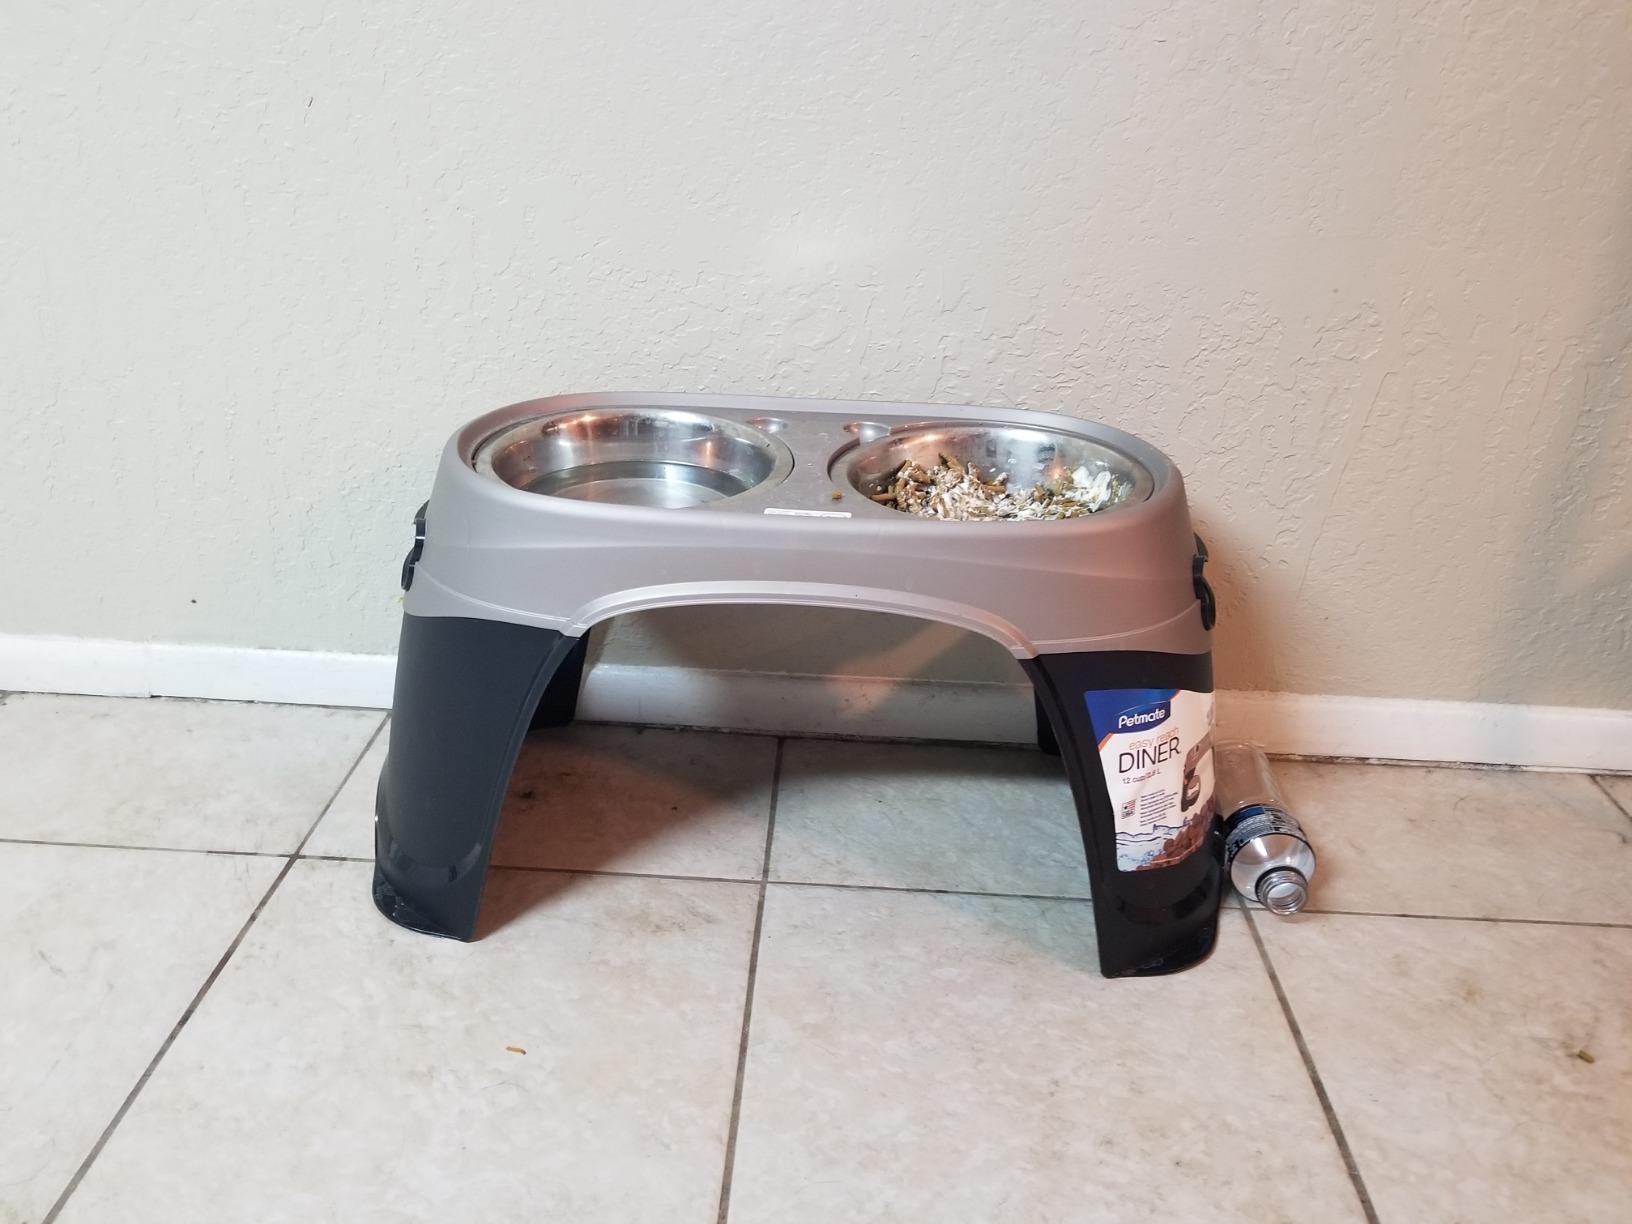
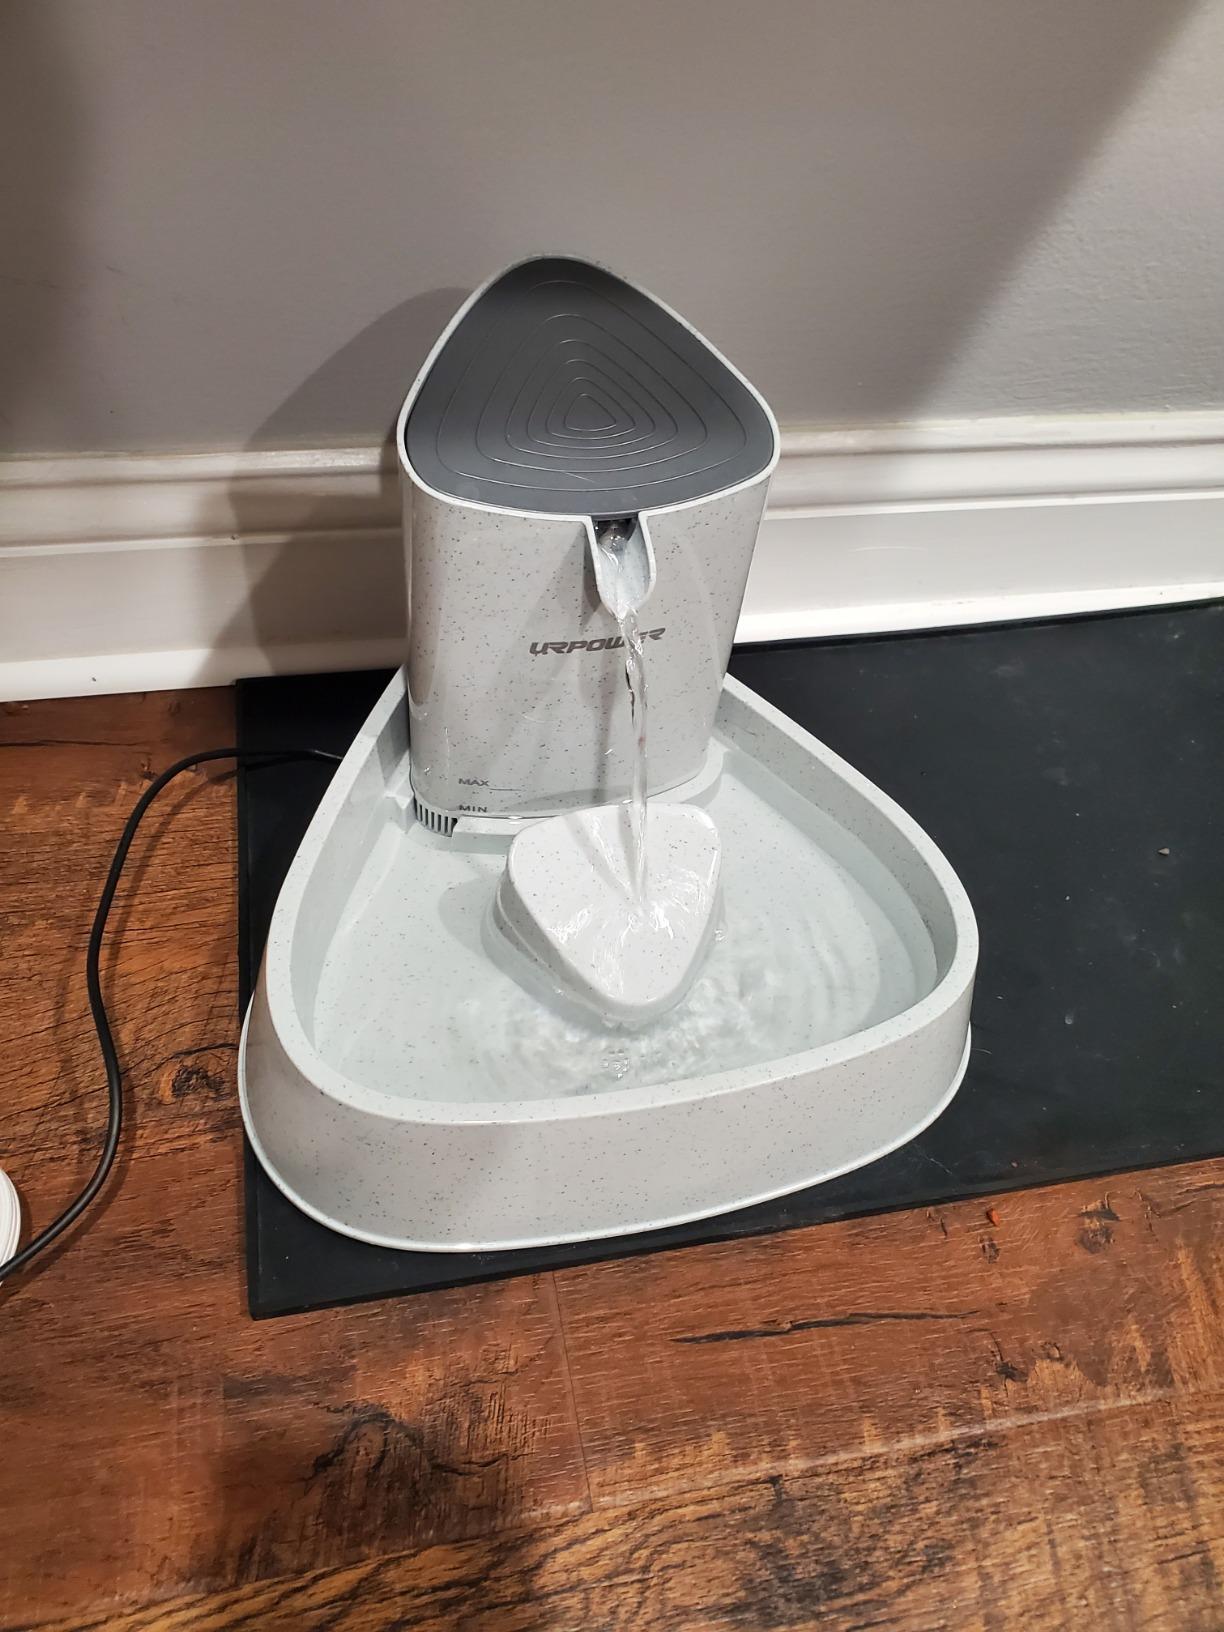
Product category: items_bowl
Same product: no